Rollin S. Sturgeon

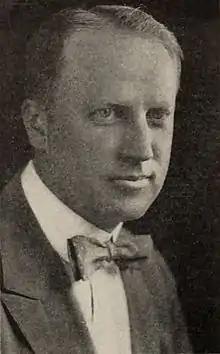
From a 1920 magazine

Rollin Summers Sturgeon (August 25, 1877 – May 10, 1961) was an American film director of silent films active from